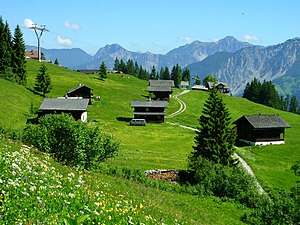
Maiensäss / Oprindelse og former
Matschwitz om sommeren
Maiensäss er en landbrugsform, som er helt særlig i dele af Alperne. Det er et afskovet område med hytter og stalde. Hver mark/eng består af mindst ét lille hus/hytte og en stald. Samlet har det landsbymæssig karakter, især dem med egen kirke. En Maiensäss ligger under trægrænsen i cirka 1200 til 1600 meters højde.